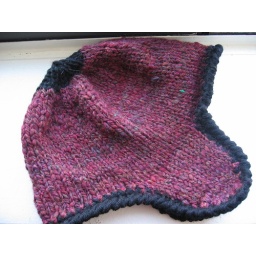
Earflap hat I designed using yarn Beth spun. Beth did the black crochet edging around the hat.